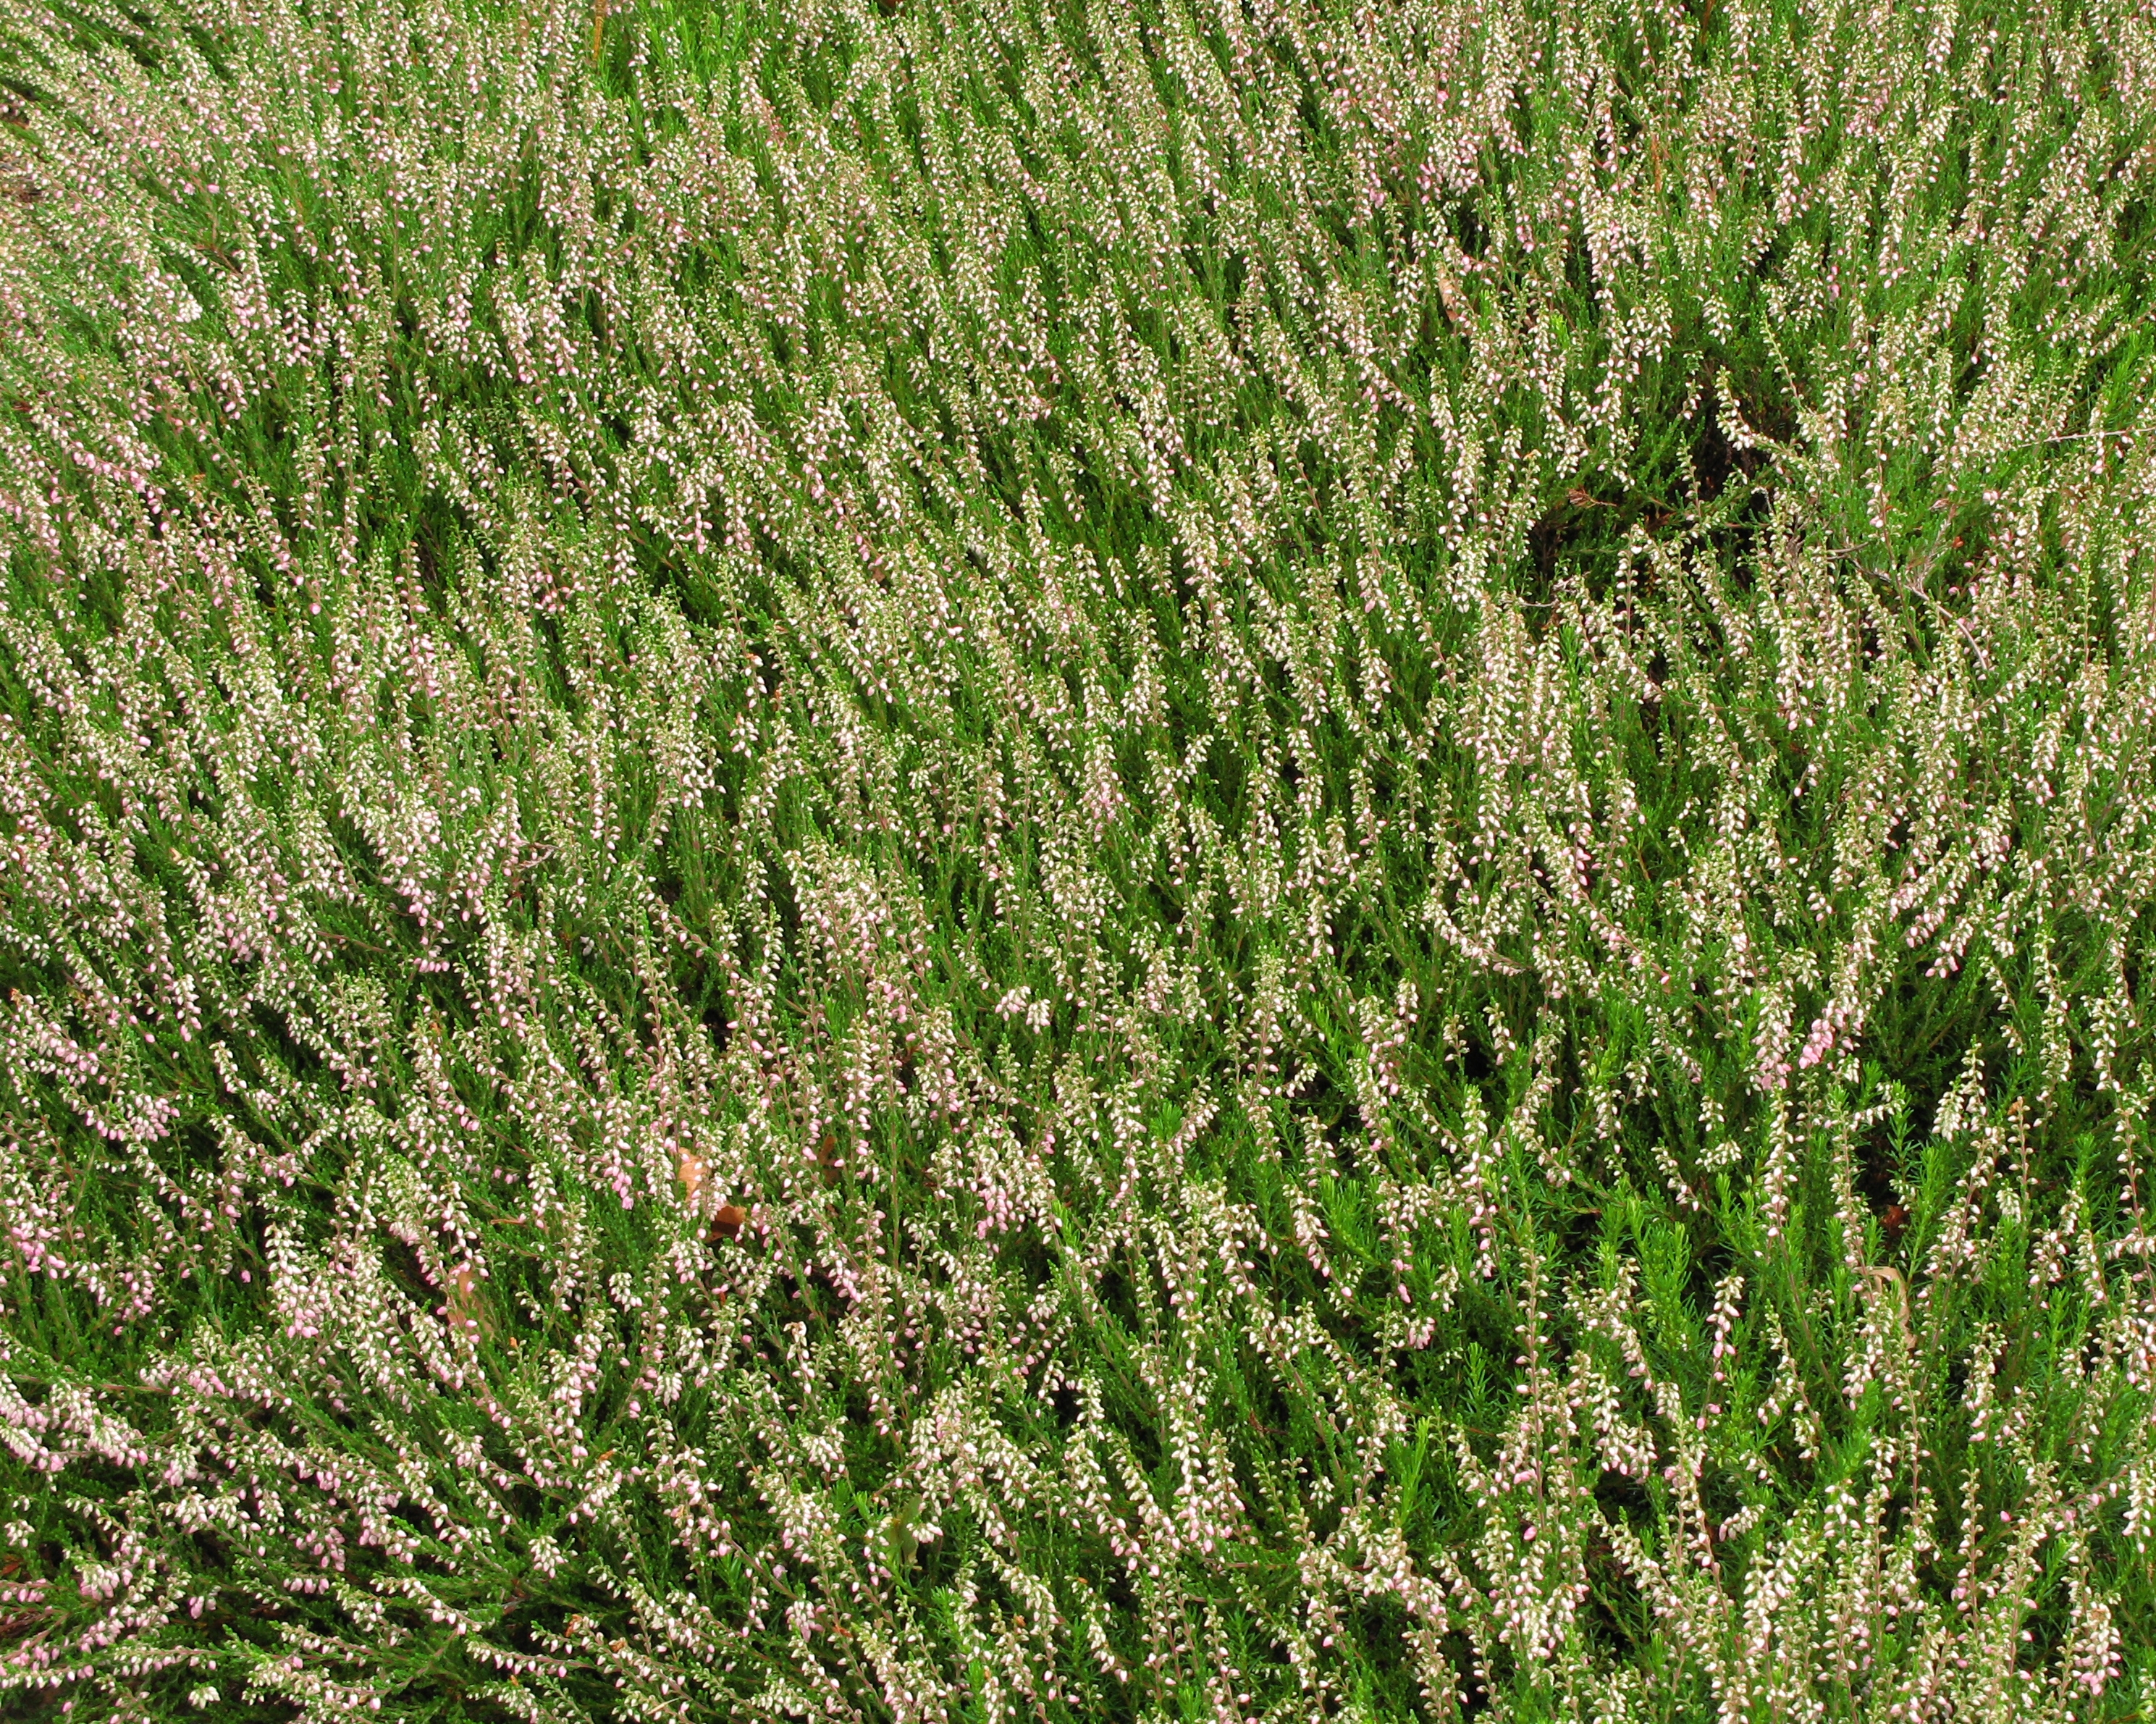
grass, plant, meadow, prairie, flower, pattern, green, high, herb, flora, lavender, background, shrub, wallpaper, hires, ecosystem, hi, res, resolution, g7, flowering plant, grass family, land plant, english lavender, french lavender, hyssopus, lavandula dentata, southernwood